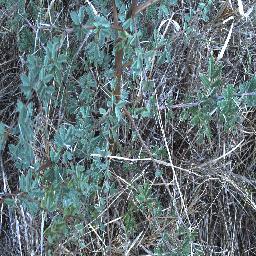
Label: prickly_acacia